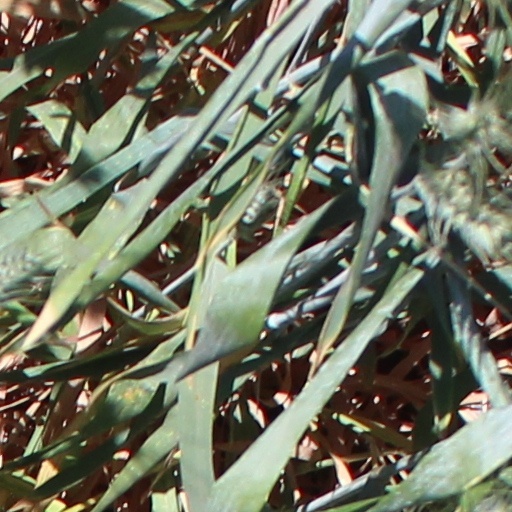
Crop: wheat